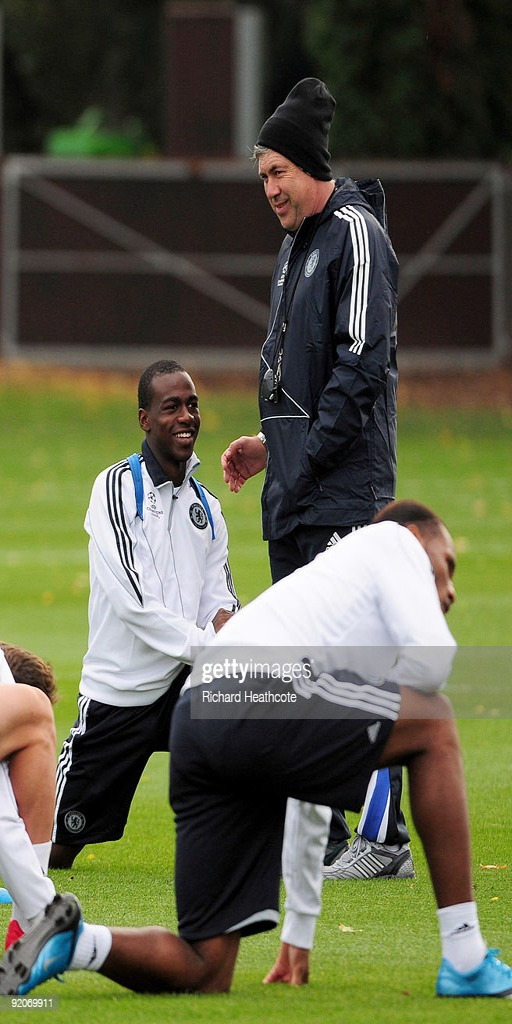
football player talks with soccer player during the session at the training ground .